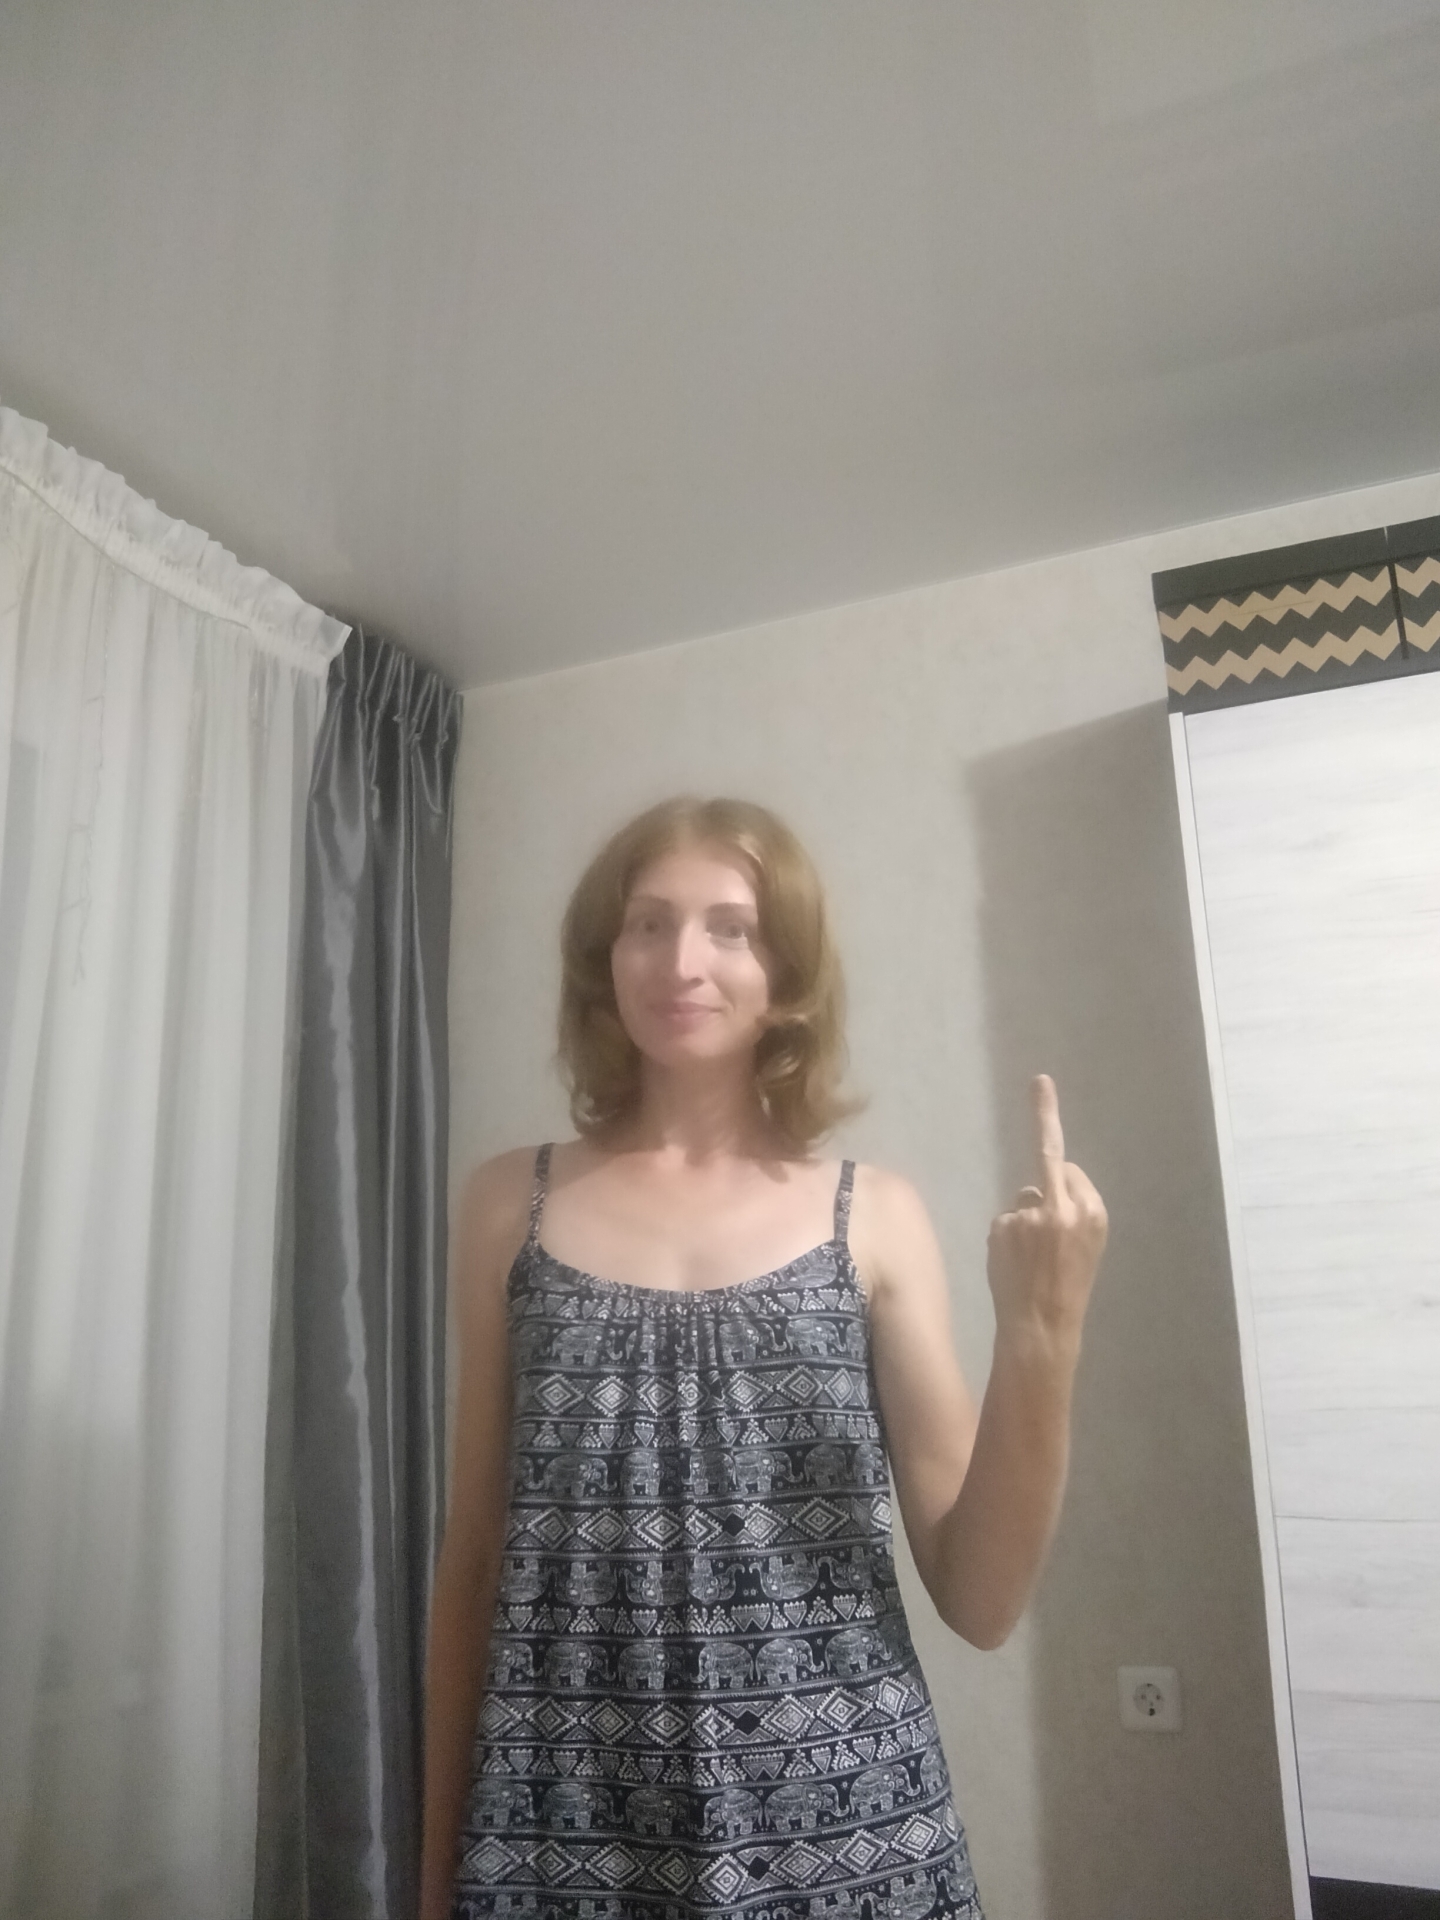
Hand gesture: middle_finger